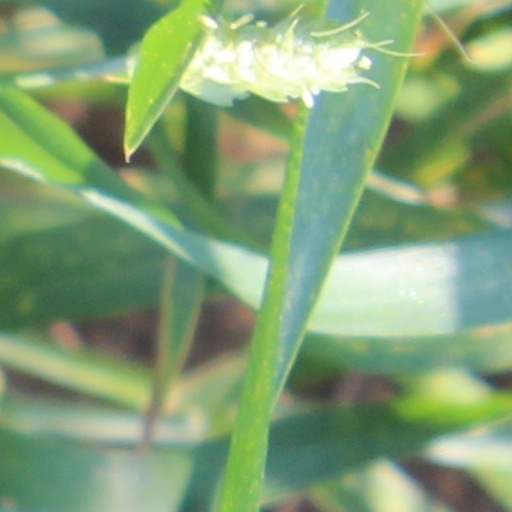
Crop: wheat